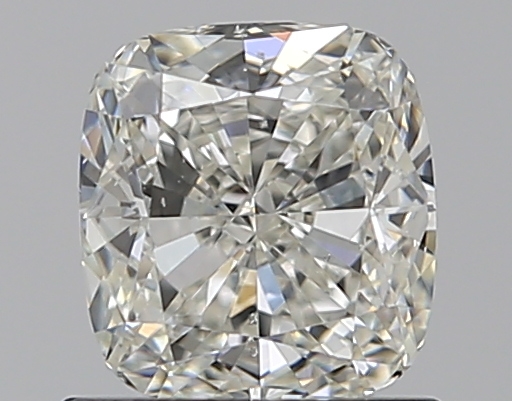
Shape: cushion
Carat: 0.8
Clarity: SI1
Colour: I
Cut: EX
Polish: EX
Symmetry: VG
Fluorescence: F
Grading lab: GIA
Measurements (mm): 5.55 x 5.13 x 3.29